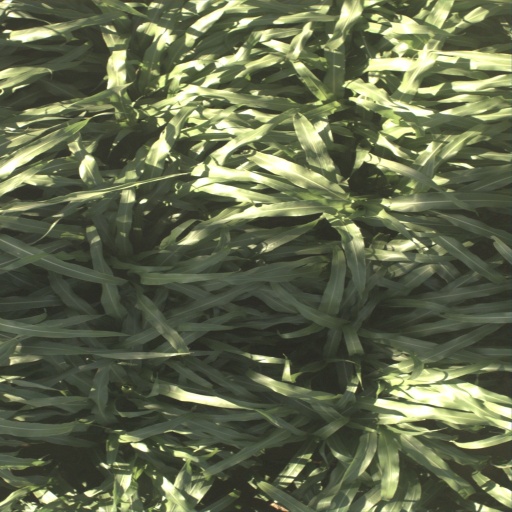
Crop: sorghum